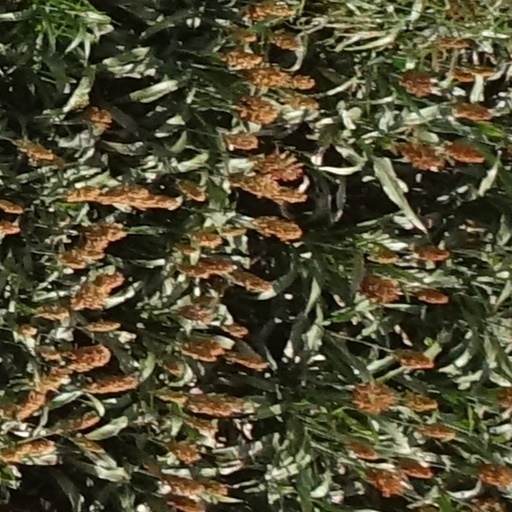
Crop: sorghum